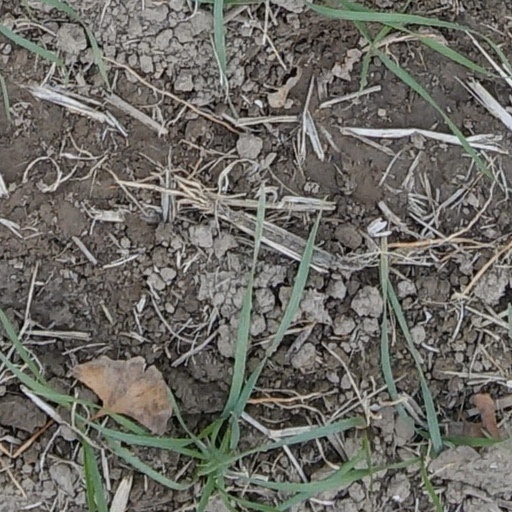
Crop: wheat